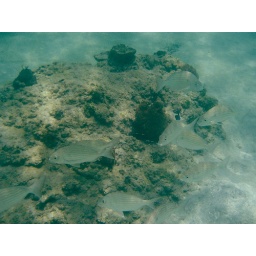
The yellow chub are much easier to see in front of a rock than the light gray sand.